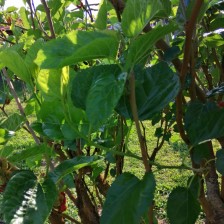
Variety: BlackOodTurkey